Tarraleah Power Station

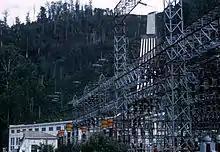
The outdoor switchyard located adjacent to the Tarraleah Power Station.

Part of the Derwent scheme that now comprises eleven hydroelectric power stations, the Tarraleah Power Station is located aboveground on the west bank of the Nive River downstream from the village of Tarraleah and a short distance from the Lyell Highway. The station draws its water from a variety of sources. Water from the concrete arched Clark Dam across the River Derwent that forms Lake King William flows from the lake and also from the Butlers Gorge Power Station around via the Tarraleah Canals.